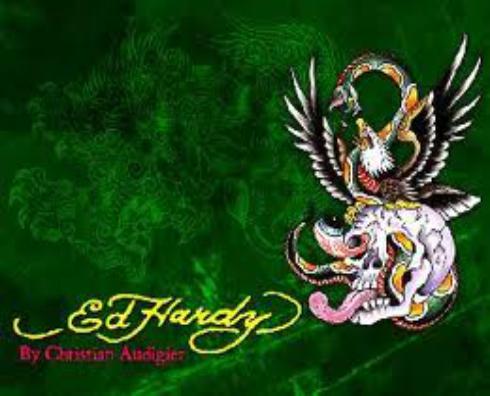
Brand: Ed Hardy
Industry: Clothes